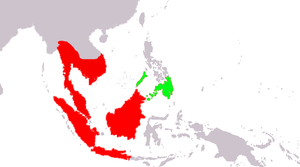
Les Dermoptères sont un ordre de mammifères qui ne comprend qu'une famille, les Cynocephalidae regroupant deux espèces.
Le galéopithèque volant est un petit mammifère des Philippines. Avec le galéopithèque de Temminck, ils représentent les deux seules espèces de dermoptères, couramment appelés « lémurs volants ». Ces animaux possèdent en effet une excroissance de peau reliant les pattes antérieures avec les postérieures qui leur permet de planer d'arbre en arbre, dans les cimes des forêts tropicales.